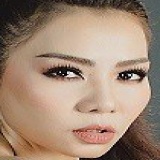
ca sĩ Thu Minh